Shigetaka Sasaki

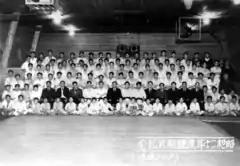
Judoka celebrating "kagami biraki" at Tashme Internment Camp in 1945 (Sasaki is the suited man in the centre of the second row)

Judo played an important role in the life of many internees, and there were well-attended dojos at three camps: Tashme Internment Camp, Popoff Internment Camp in the Slocan Valley, British Columbia, and the Prisoner of War (POW) camp in Angler. Tashme, where Sasaki was head instructor, was the largest of the BC internment camps and many judoka were held there, reportedly at Sasaki's request and out of respect for his work with the RCMP.